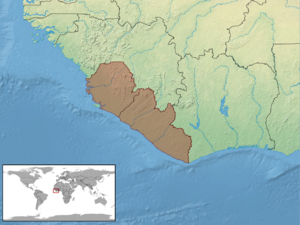
Trachylepis bensonii est une espèce de sauriens de la famille des Scincidae.